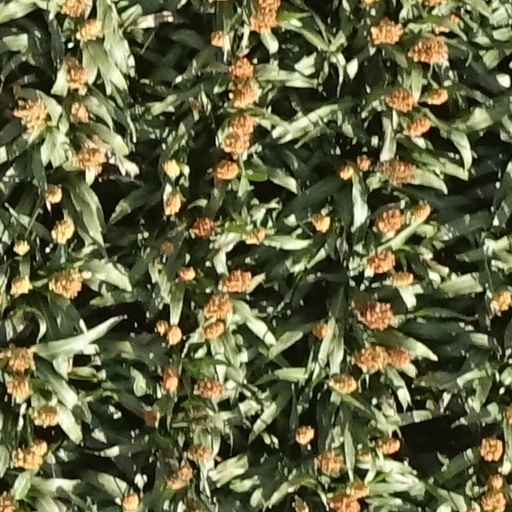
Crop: sorghum